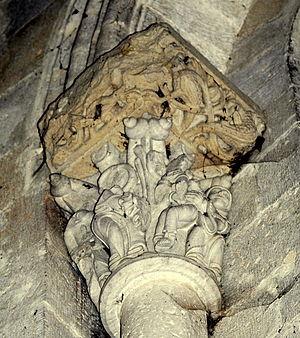
Chapiteaux abbaye de Saint-Ferme
L'abbaye de Saint-Ferme est une abbaye catholique située dans la commune de Saint-Ferme, dans le département de la Gironde, en France.